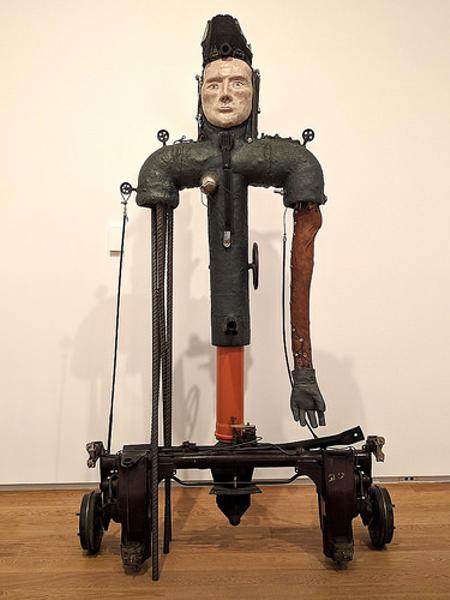
回答: シンジ君、あなたはこれに乗るのよ